Malarndirri McCarthy

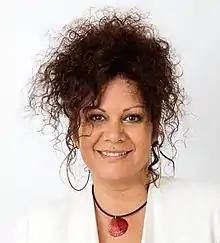
McCarthy in 2022

Malarndirri Barbara Anne McCarthy (born 1970) is an Indigenous Australian politician and former journalist who has been a Senator for the Northern Territory since 2016. She is the Minister for Indigenous Australians in the Albanese Government since 29 July 2024. She previously served in the Northern Territory Legislative Assembly.